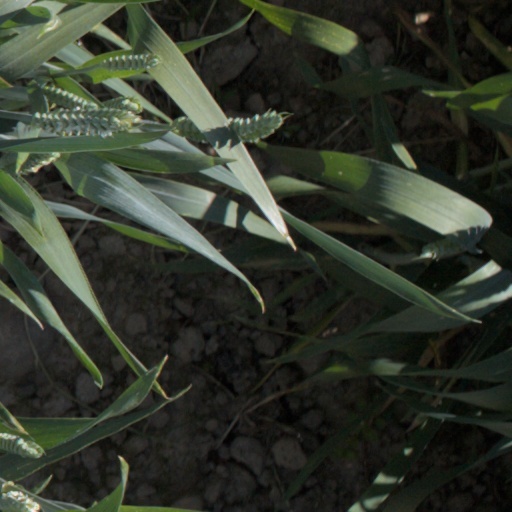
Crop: wheat